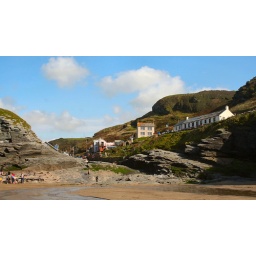
View from the beach at Trebarwith on Cornwall's north coast near Tintagel.